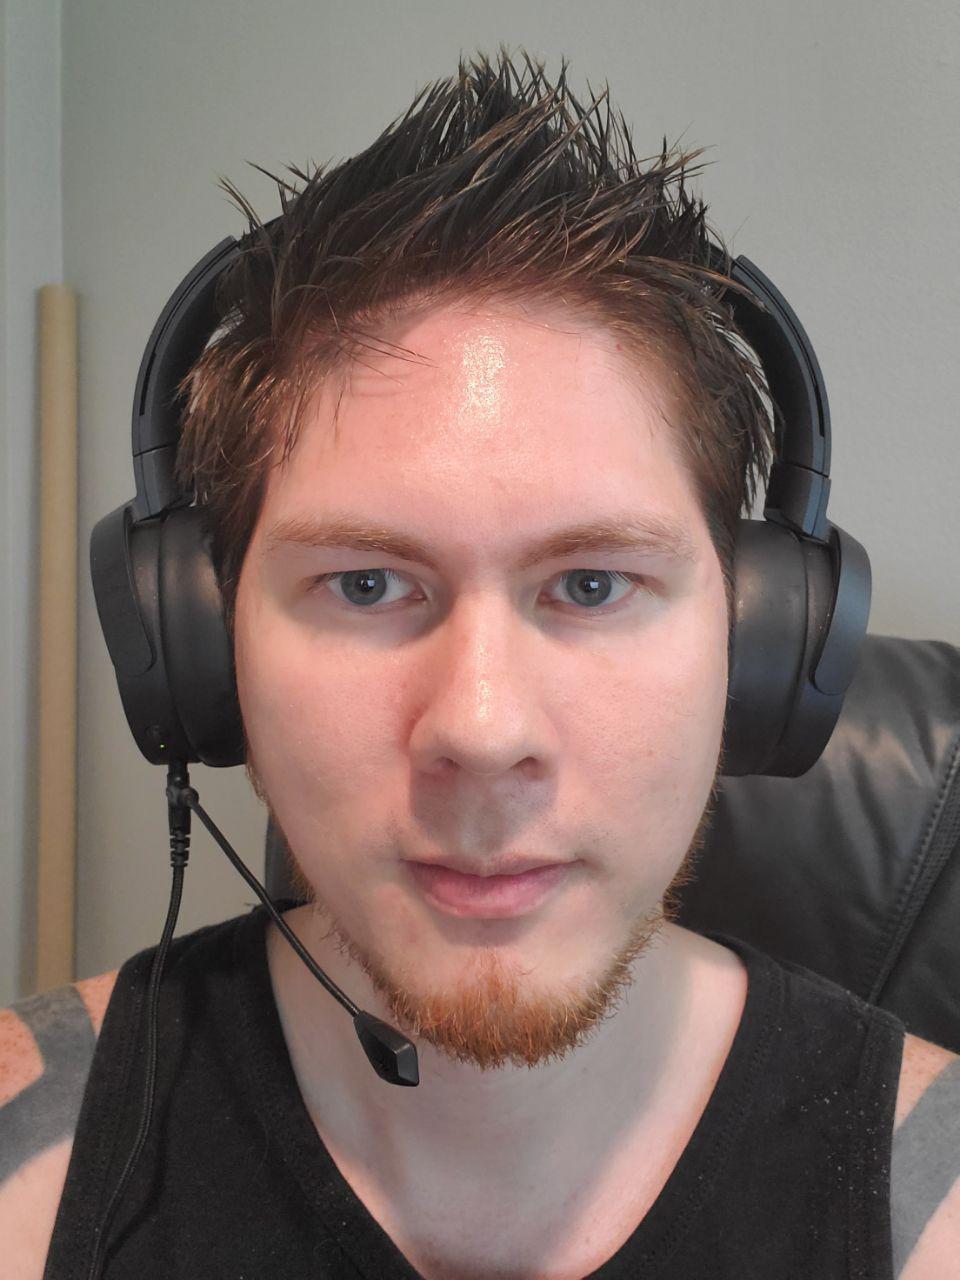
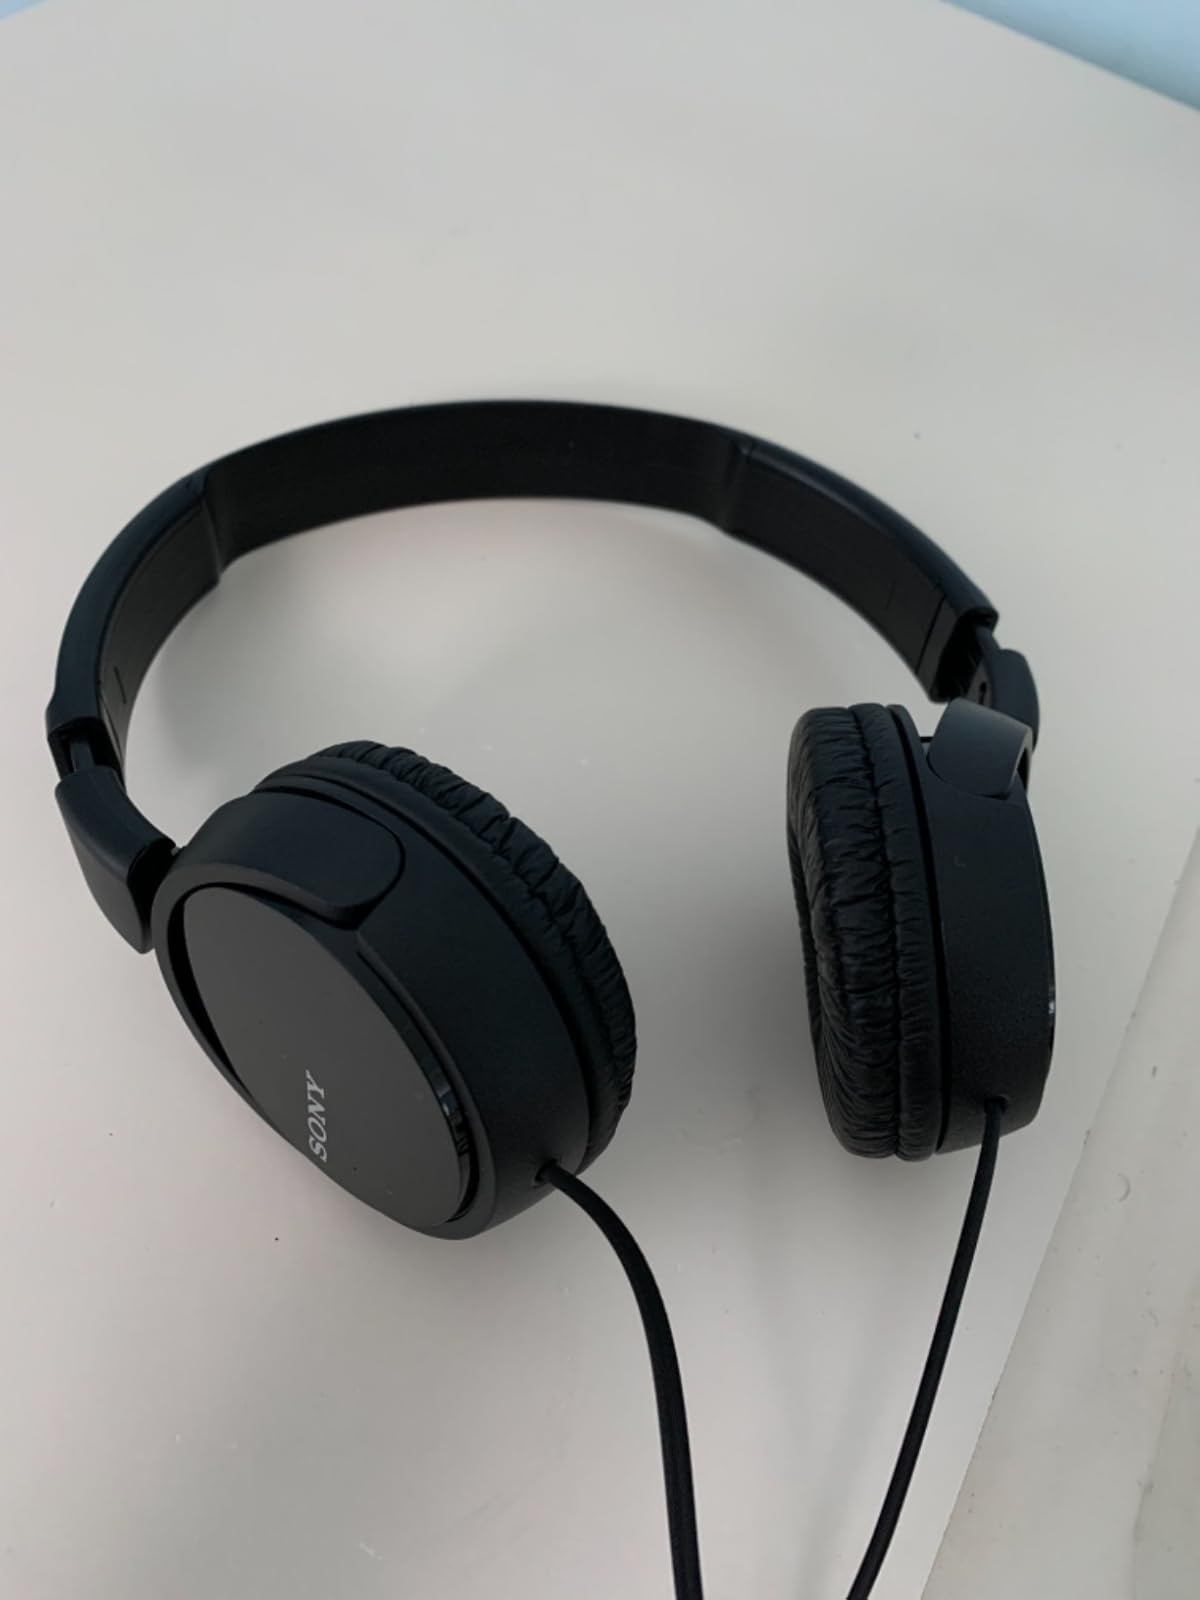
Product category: headphones
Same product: no